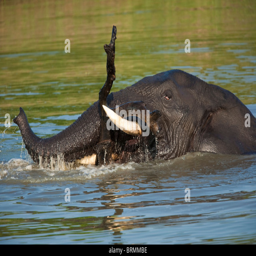
portrait of a bull elephant playing with a log while swimming in a waterhole